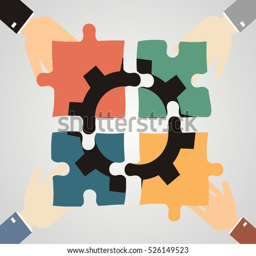
illustration of businessman hand holding the piece of puzzle which forming a gear